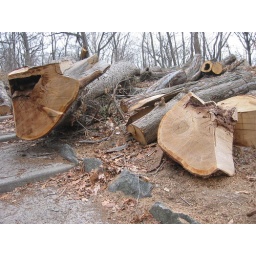
massive dead tree in inwood hill park. this fallen behemoth blocked the footpath all last summer.